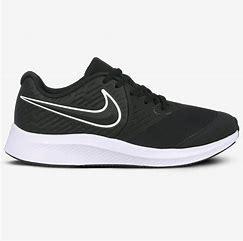
Brand: Nike
Model: Star Runner 2